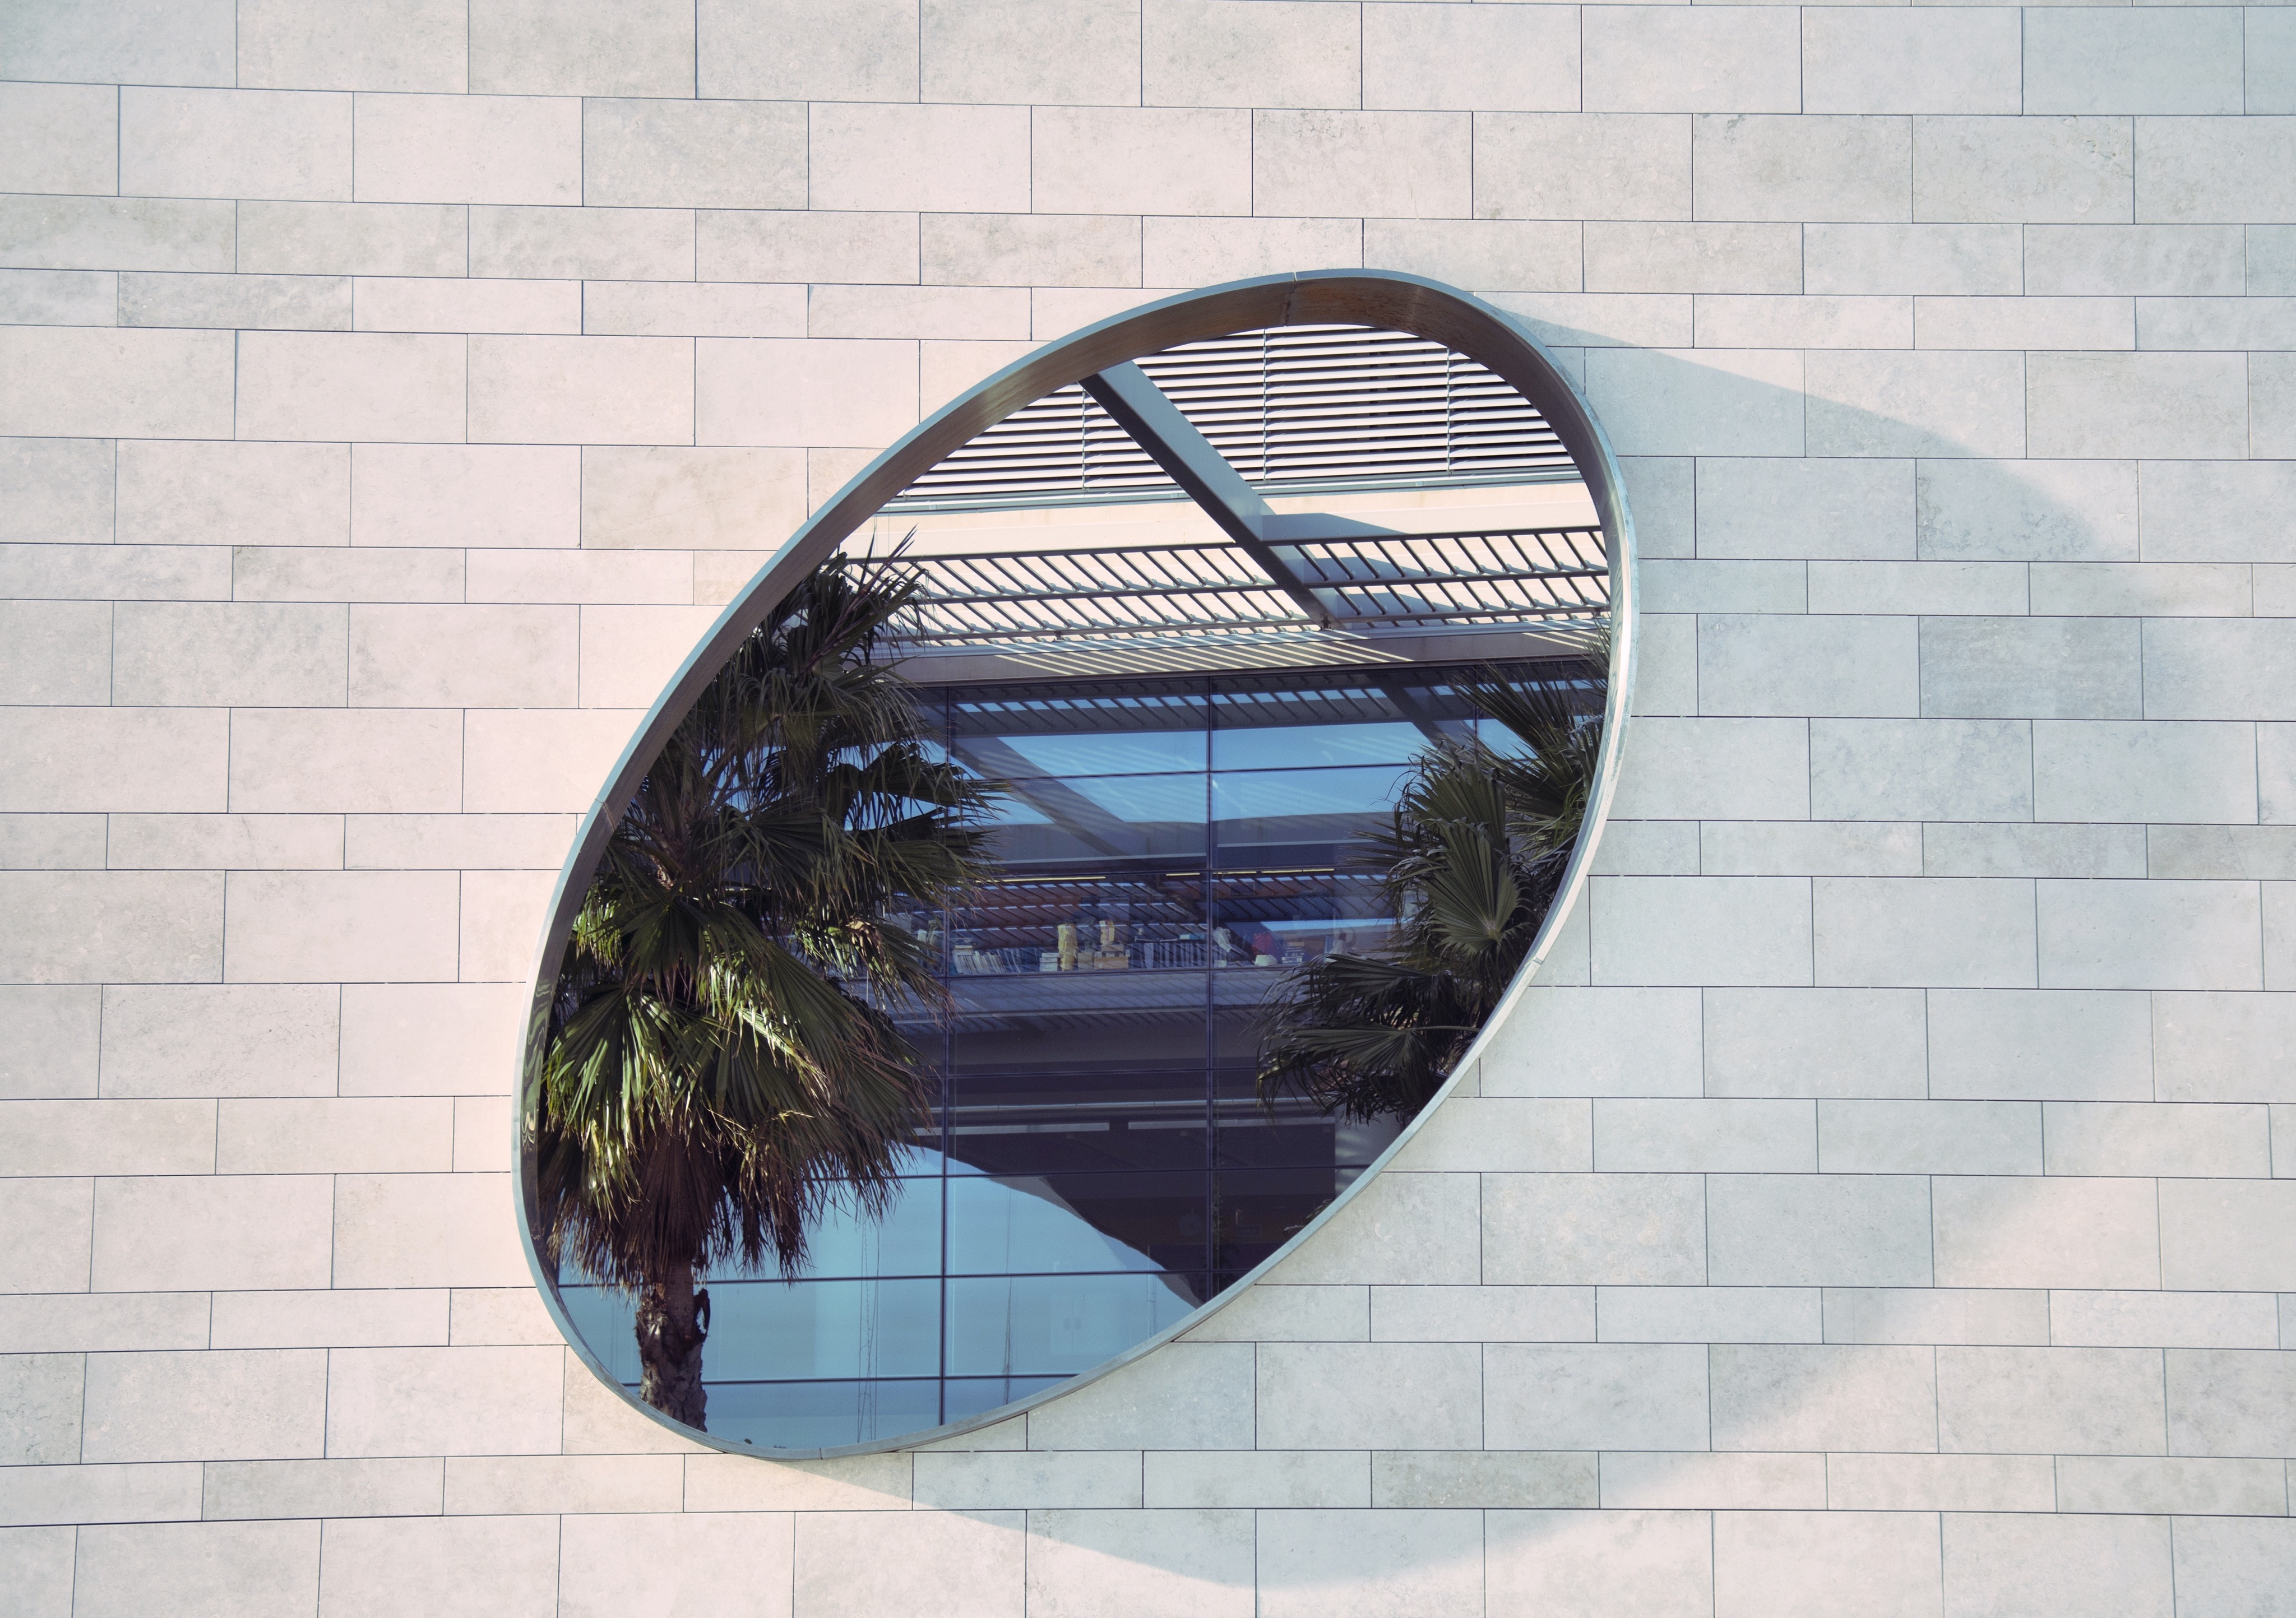
palm tree, window, wall, facade, circle, mirror, safety, illusion, shape